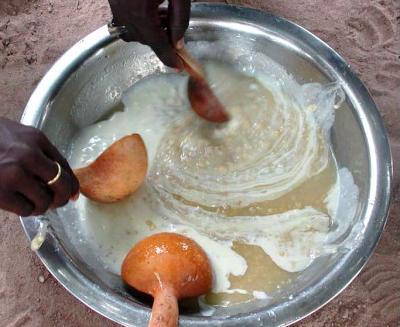
Katika sufuria hili ndani,kuna mafuta,hawa kuna wanawake wawili kama wameshika fimbo mbili zao wakikoroga huenda hii ni mafuta au maziwa wao wakikoroga kutoa uchafu.